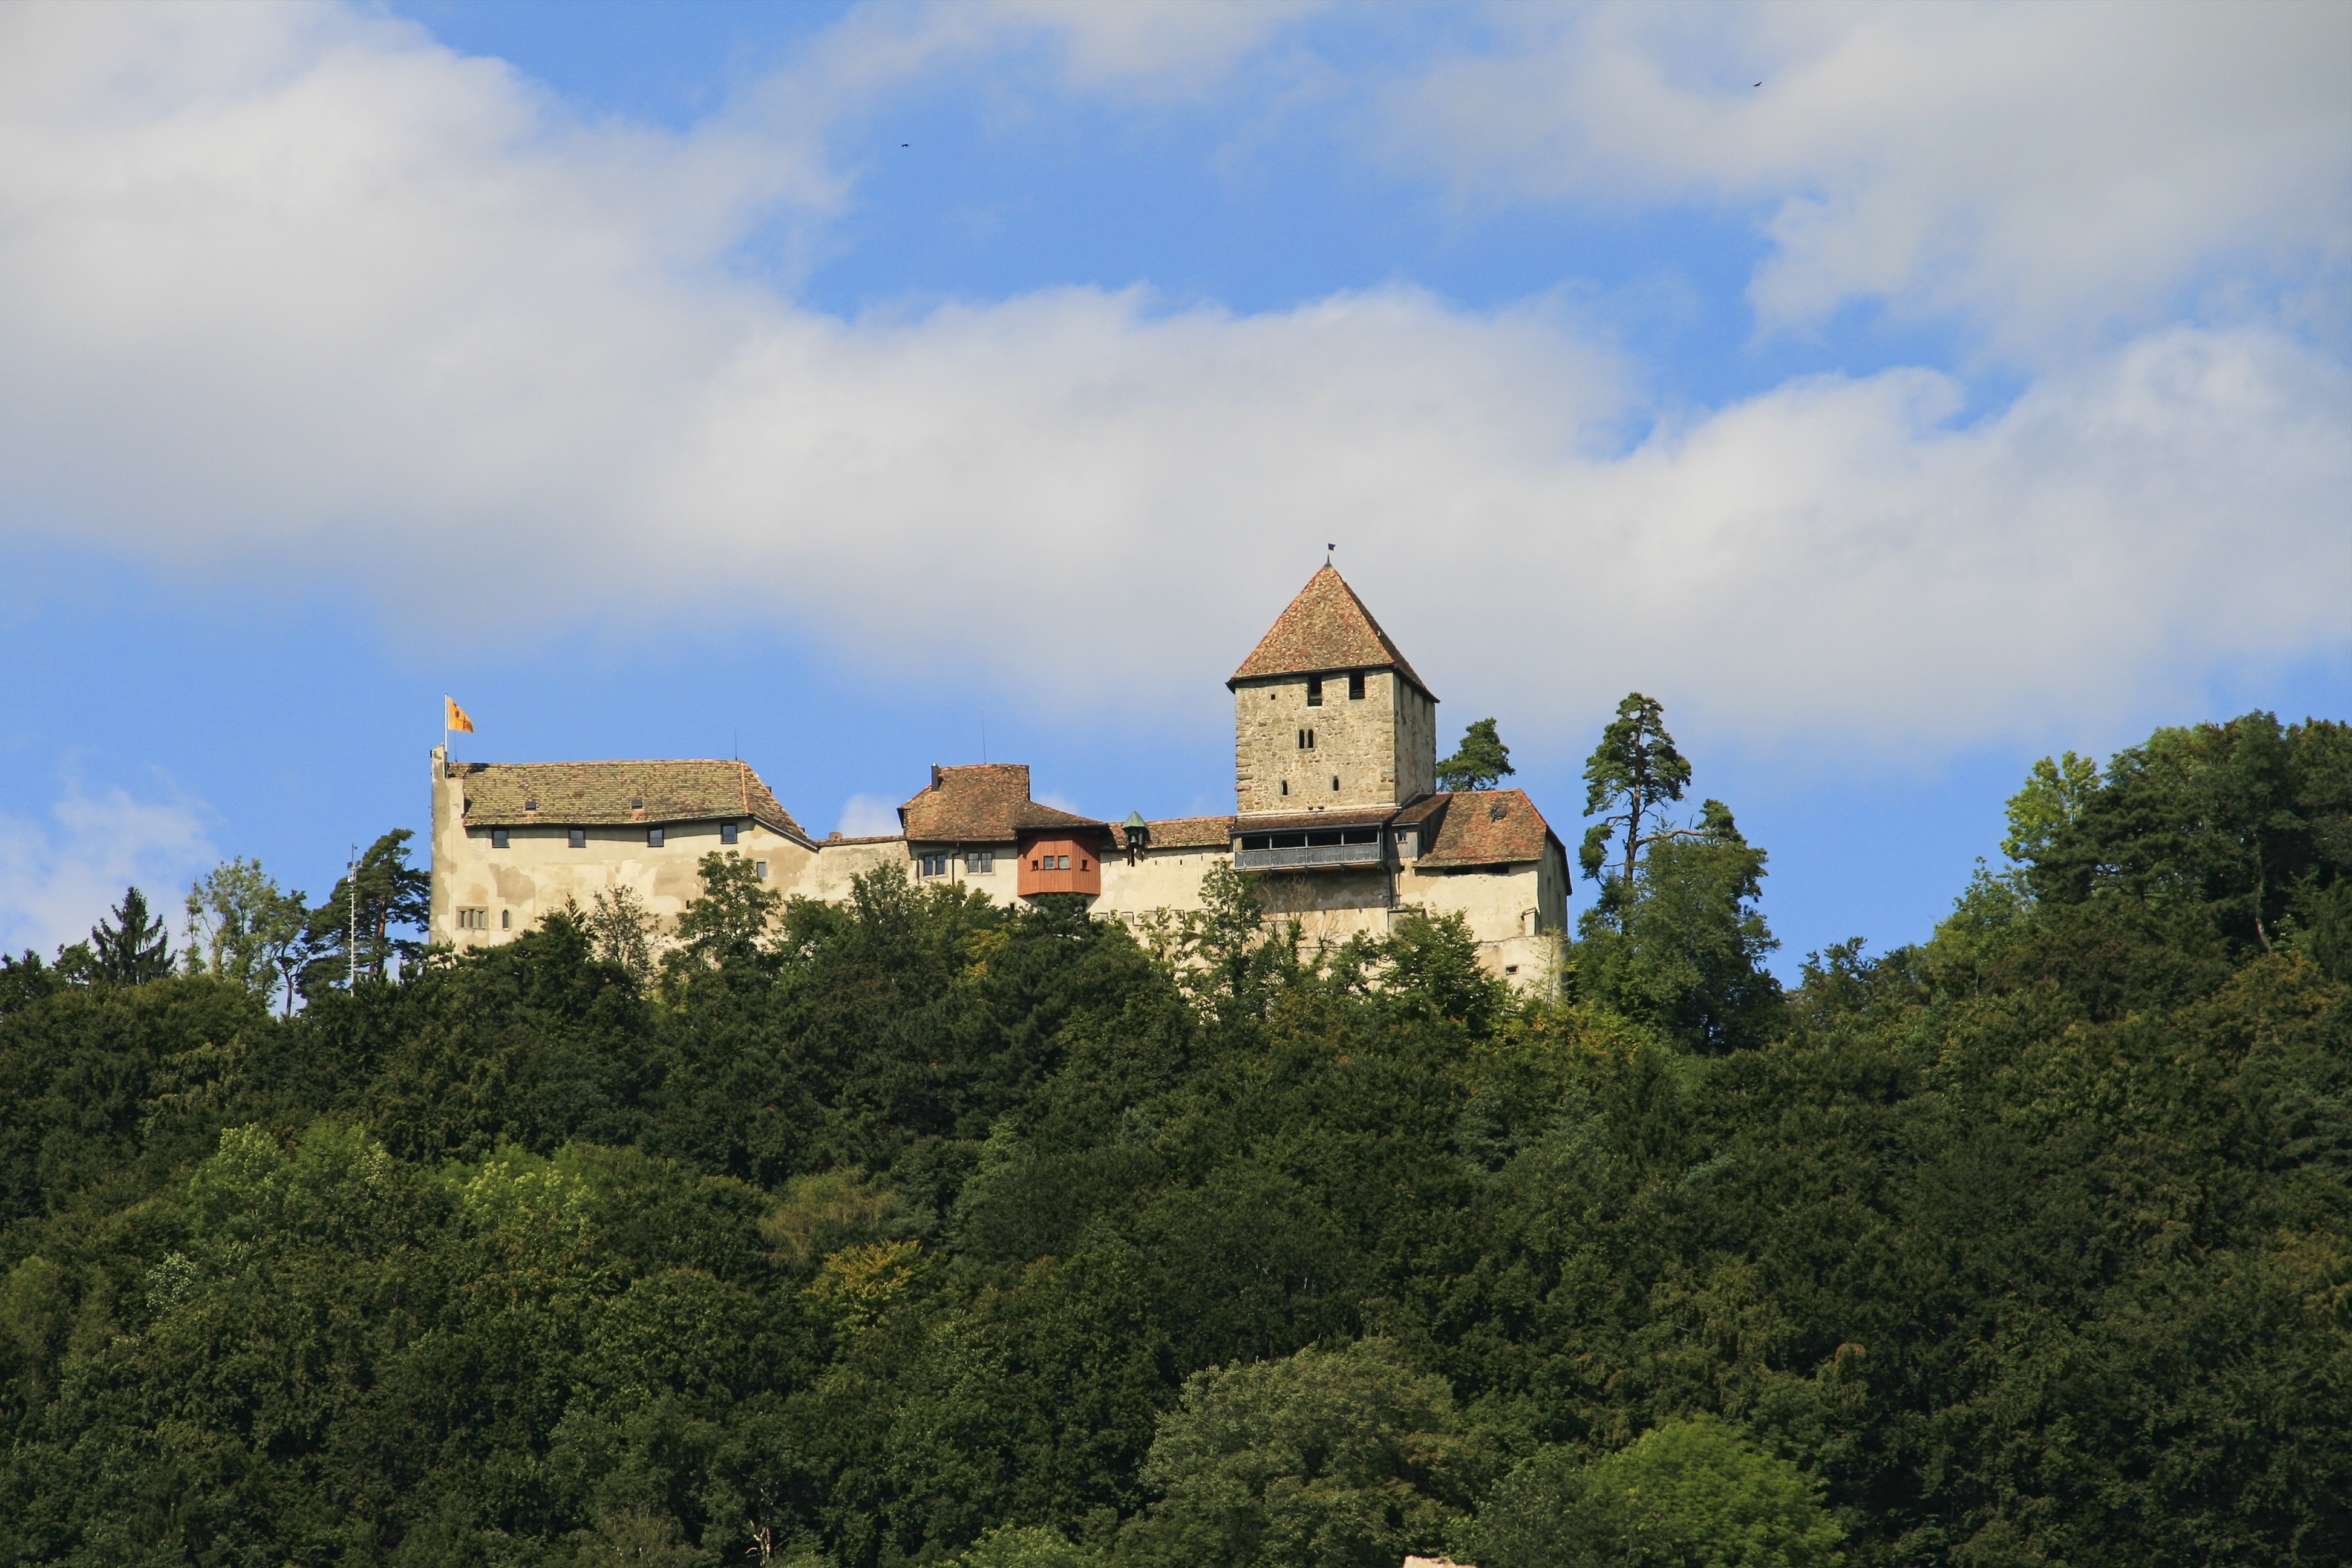
mountain, sky, hill, building, chateau, mountain range, europe, tower, castle, fortress, monastery, switzerland, estate, rural area